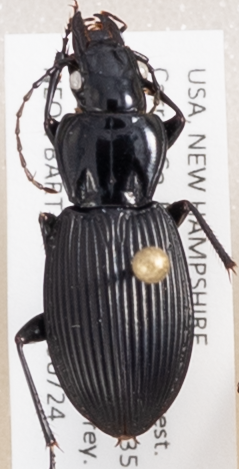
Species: Pterostichus lachrymosus
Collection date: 2019-07-24
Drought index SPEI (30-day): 0.54
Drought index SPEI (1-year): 1.13
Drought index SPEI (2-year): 0.8